Cyclorama

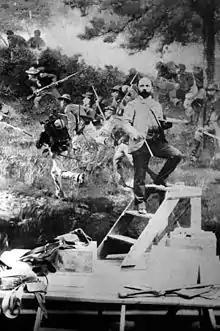
Paul Philippoteaux painting the Gettysburg Cyclorama circa 1883. From the archives of Gettysburg National Military Park

Panoramas were invented by Irish painter Robert Barker, who wanted to find a way to capture the panoramic view from Calton Hill in central Edinburgh, Scotland. He subsequently opened his first cyclorama building in Edinburgh in 1787.